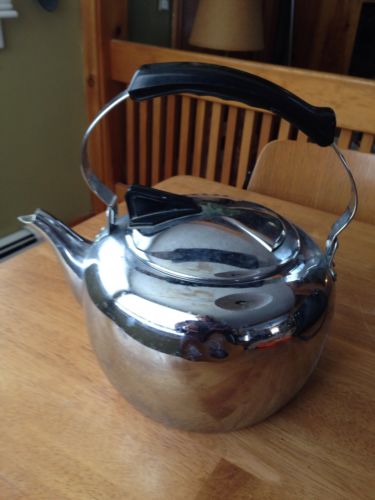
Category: kettle